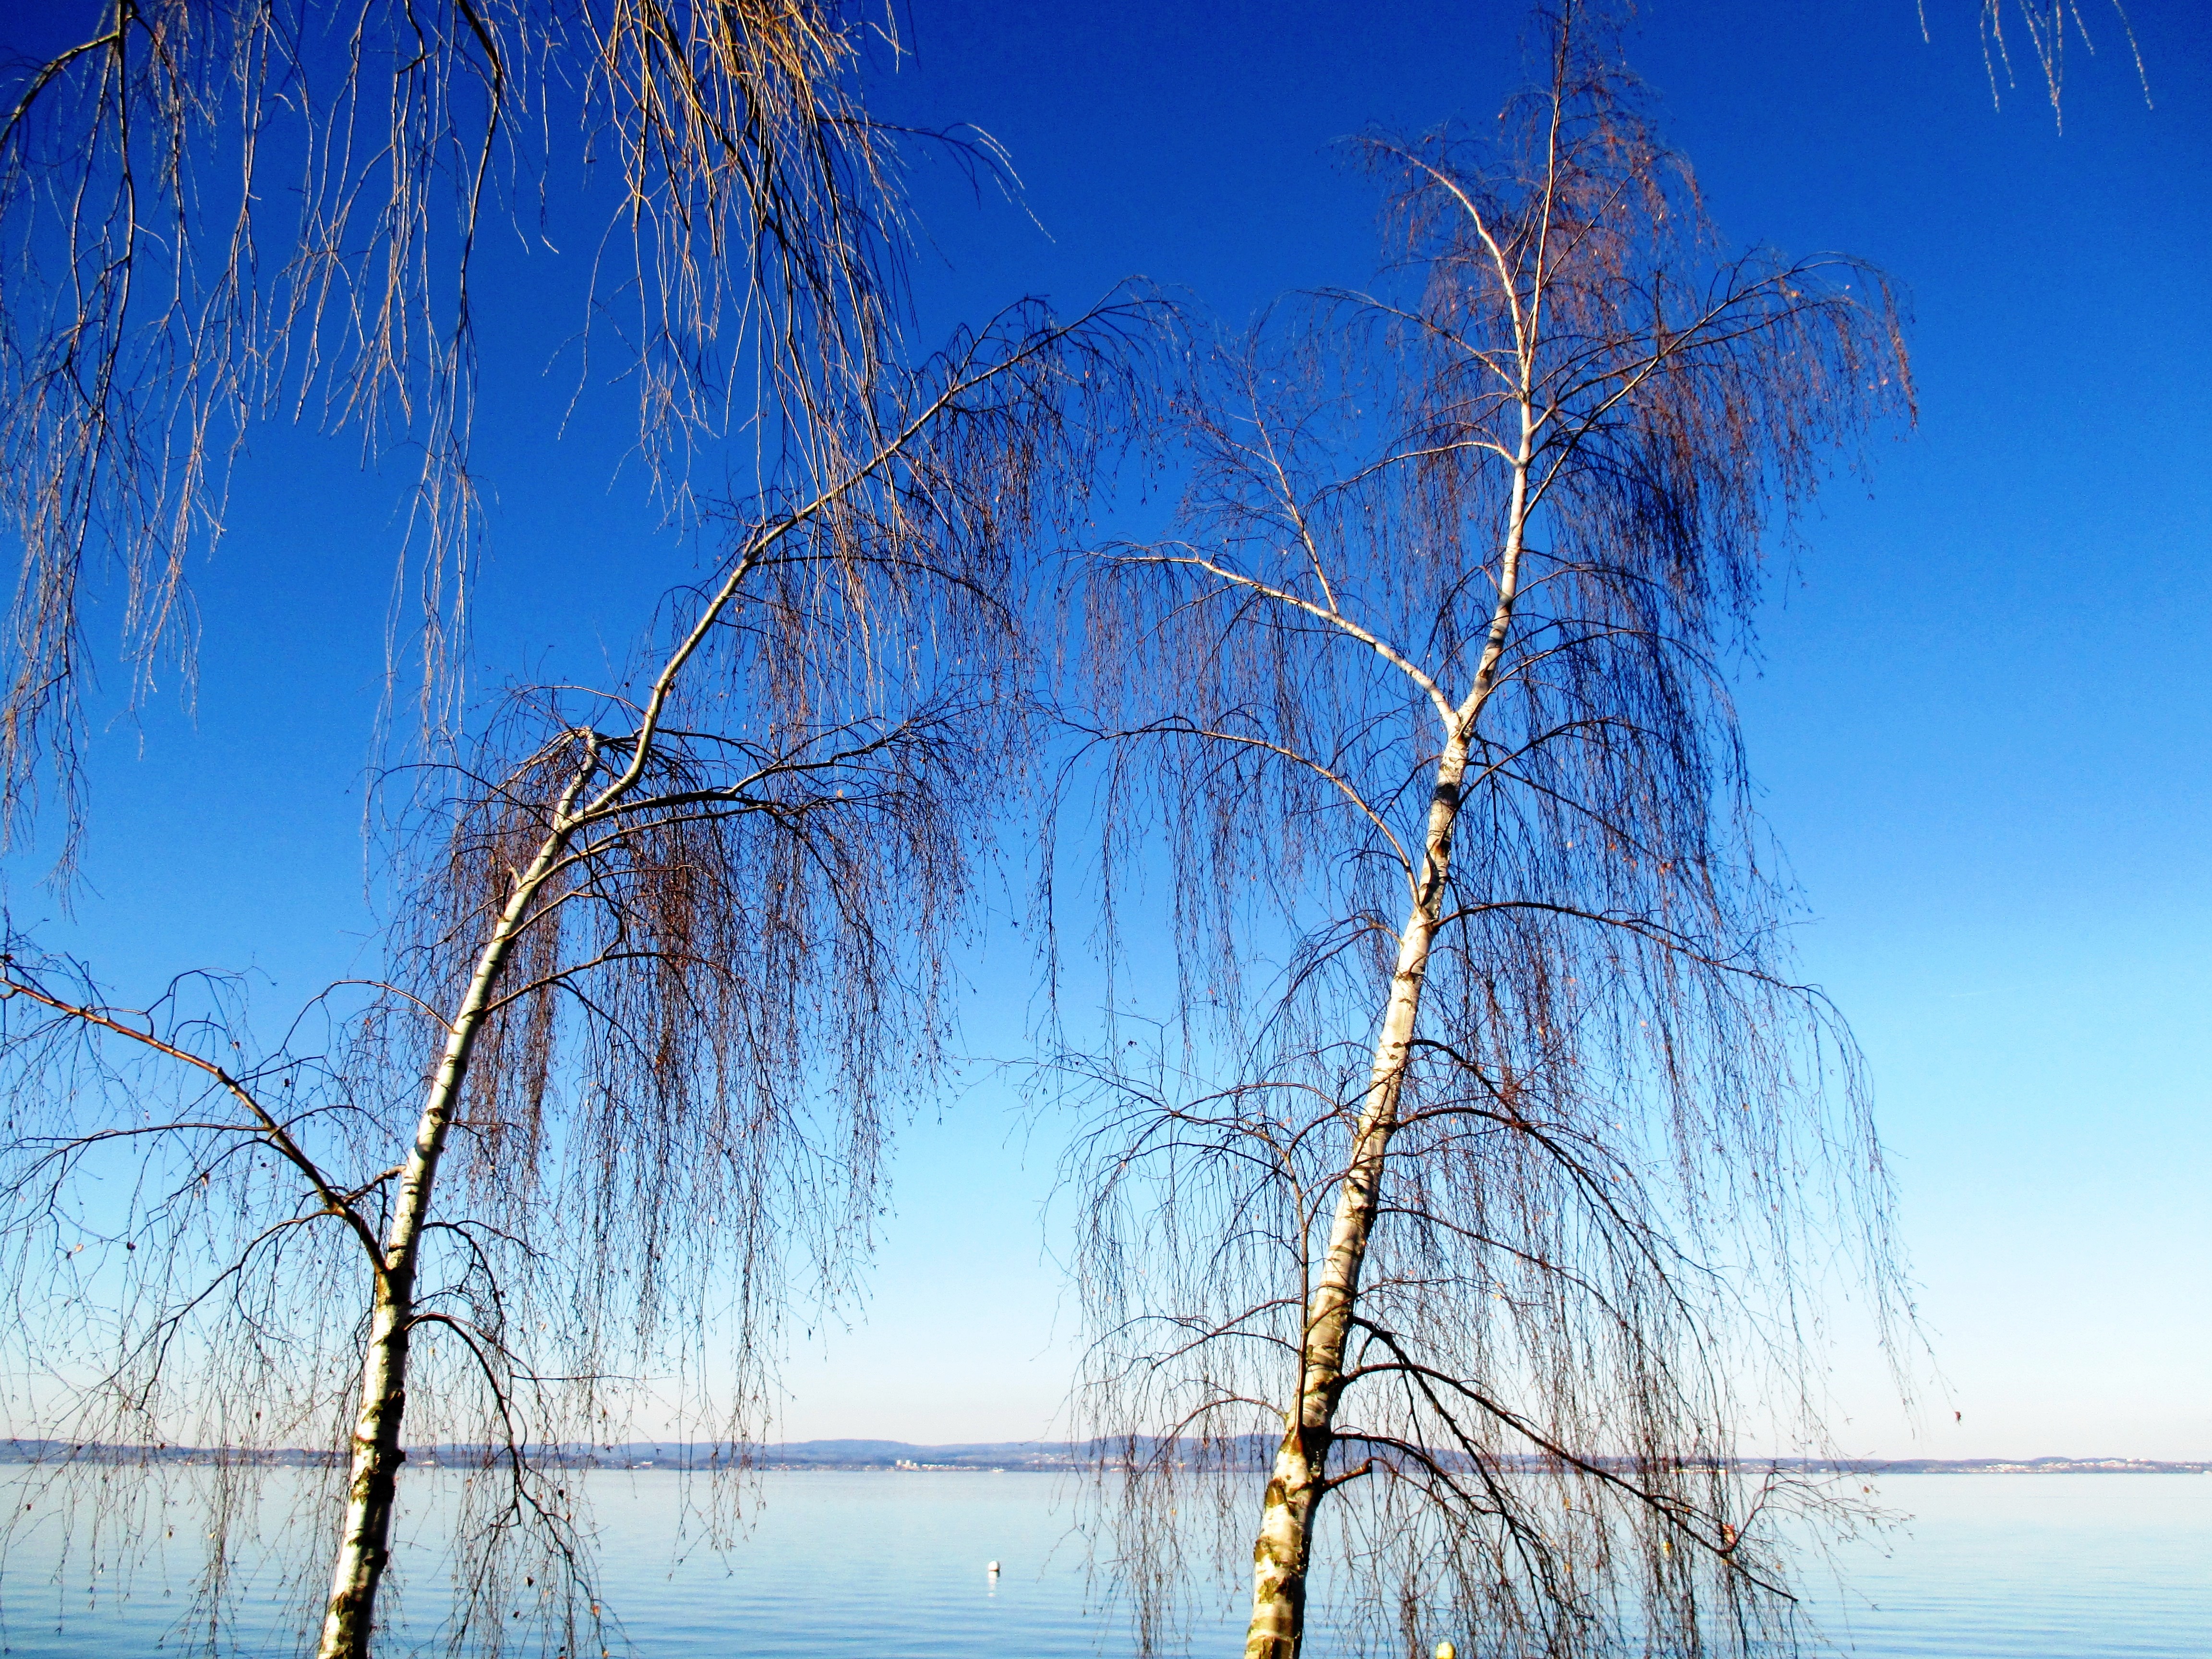
tree, nature, branch, winter, cloud, plant, sky, sunlight, morning, frost, ice, reflection, birch, blue, season, trees, switzerland, lake constance, thurgau, romanshorn, atmospheric phenomenon, grass family, woody plant, birch lake